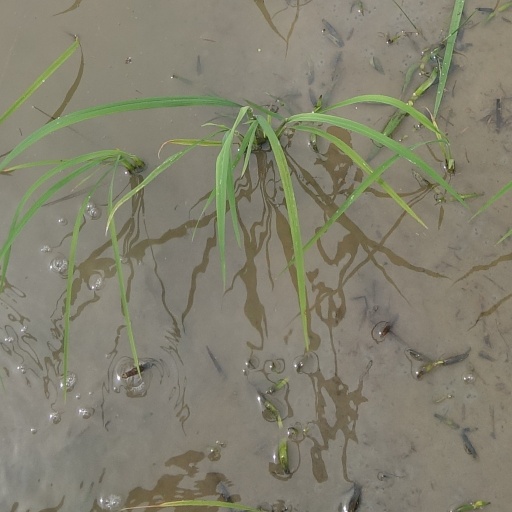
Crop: rice